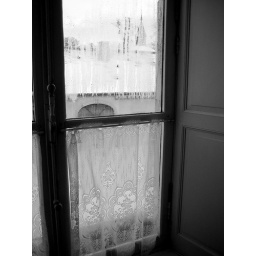
window in a castle